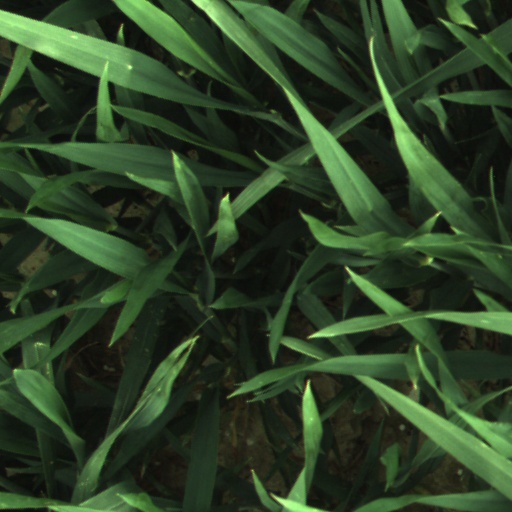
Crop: wheat